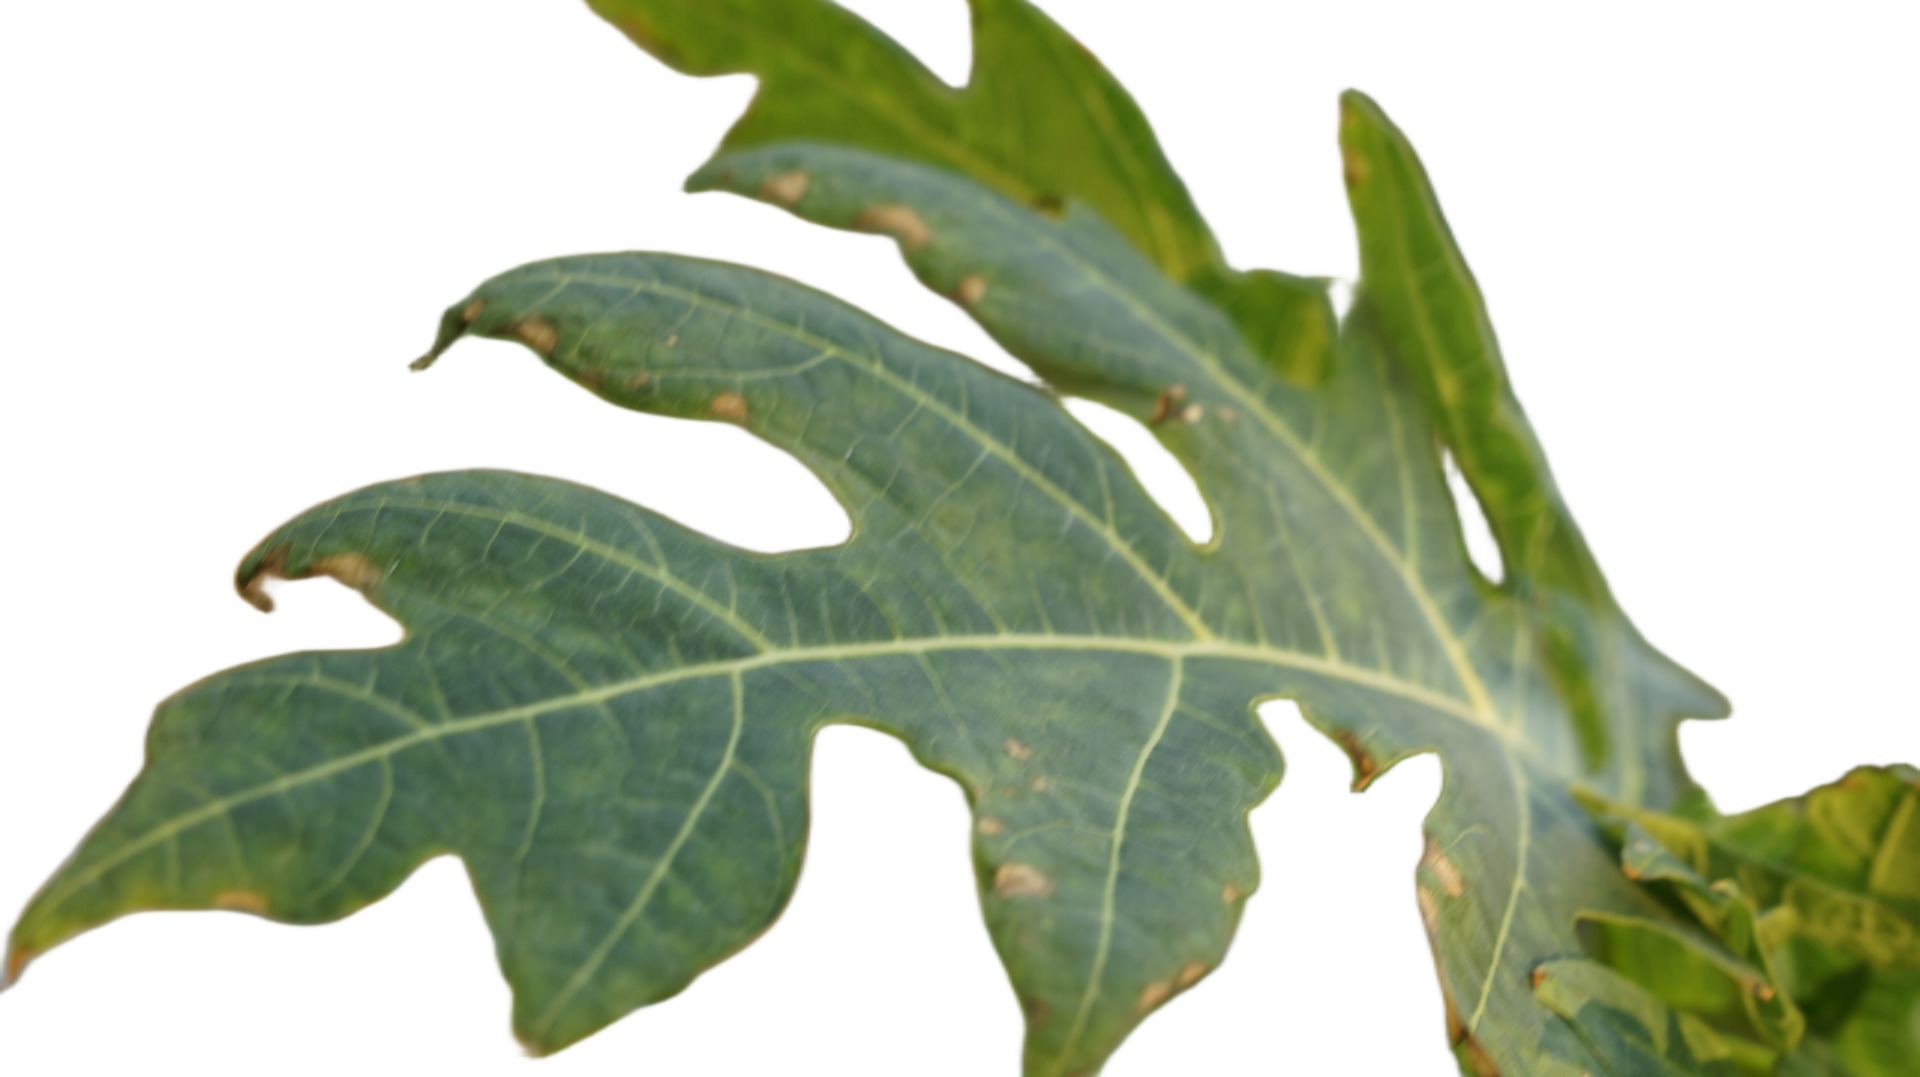
Crop: Papaya
Label: Bacterial_Blight